Terrence McNally: Every Act of Life

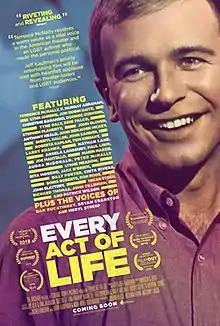
Theatrical release poster

Terrence McNally: Every Act of Life is a 2018 documentary film about playwright Terrence McNally. It was directed, produced and written by Jeff Kaufman, and produced by Marcia S. Ross. It premiered at the Tribeca Film Festival in April 2018. It will be distributed by The Orchard in November 2018. An expanded and illustrated version of the script will be published by Smith and Kraus in October 2018. Terrence McNally: Every Act of Life aired June 14, 2019 on PBS’ “American Masters.”